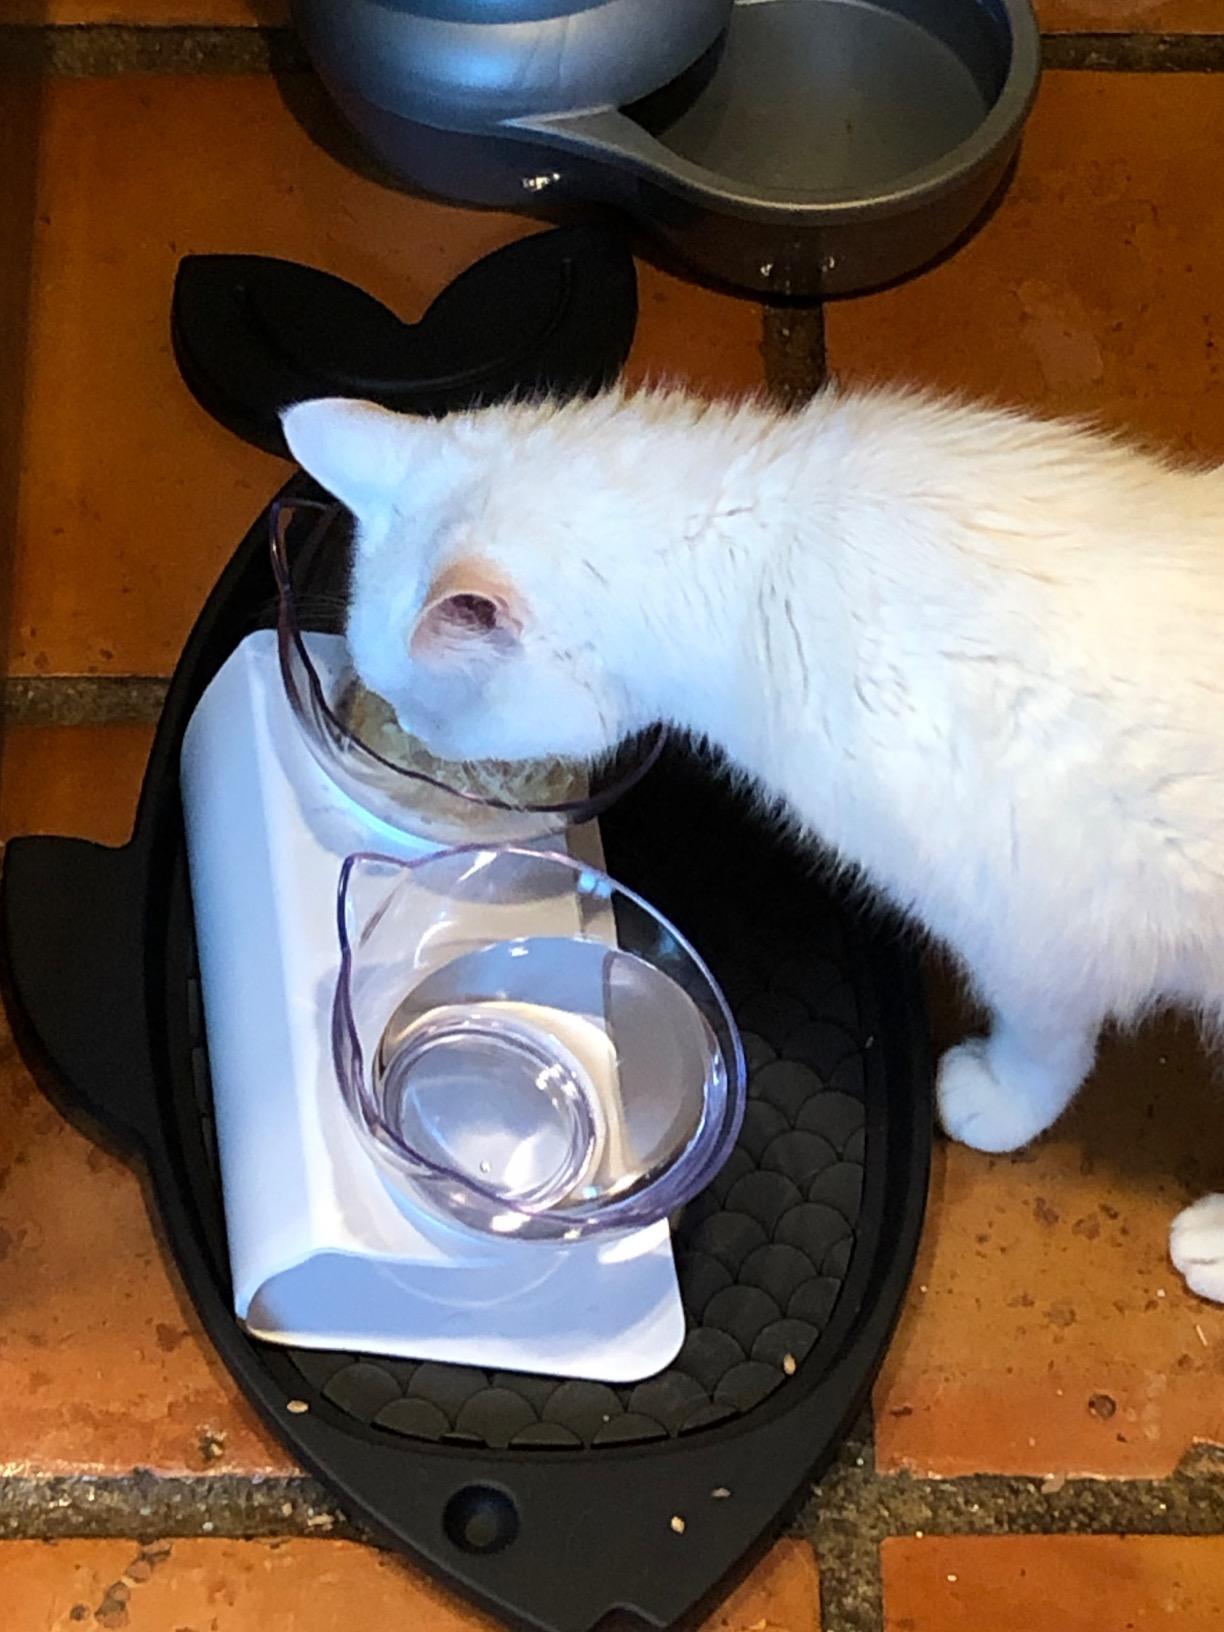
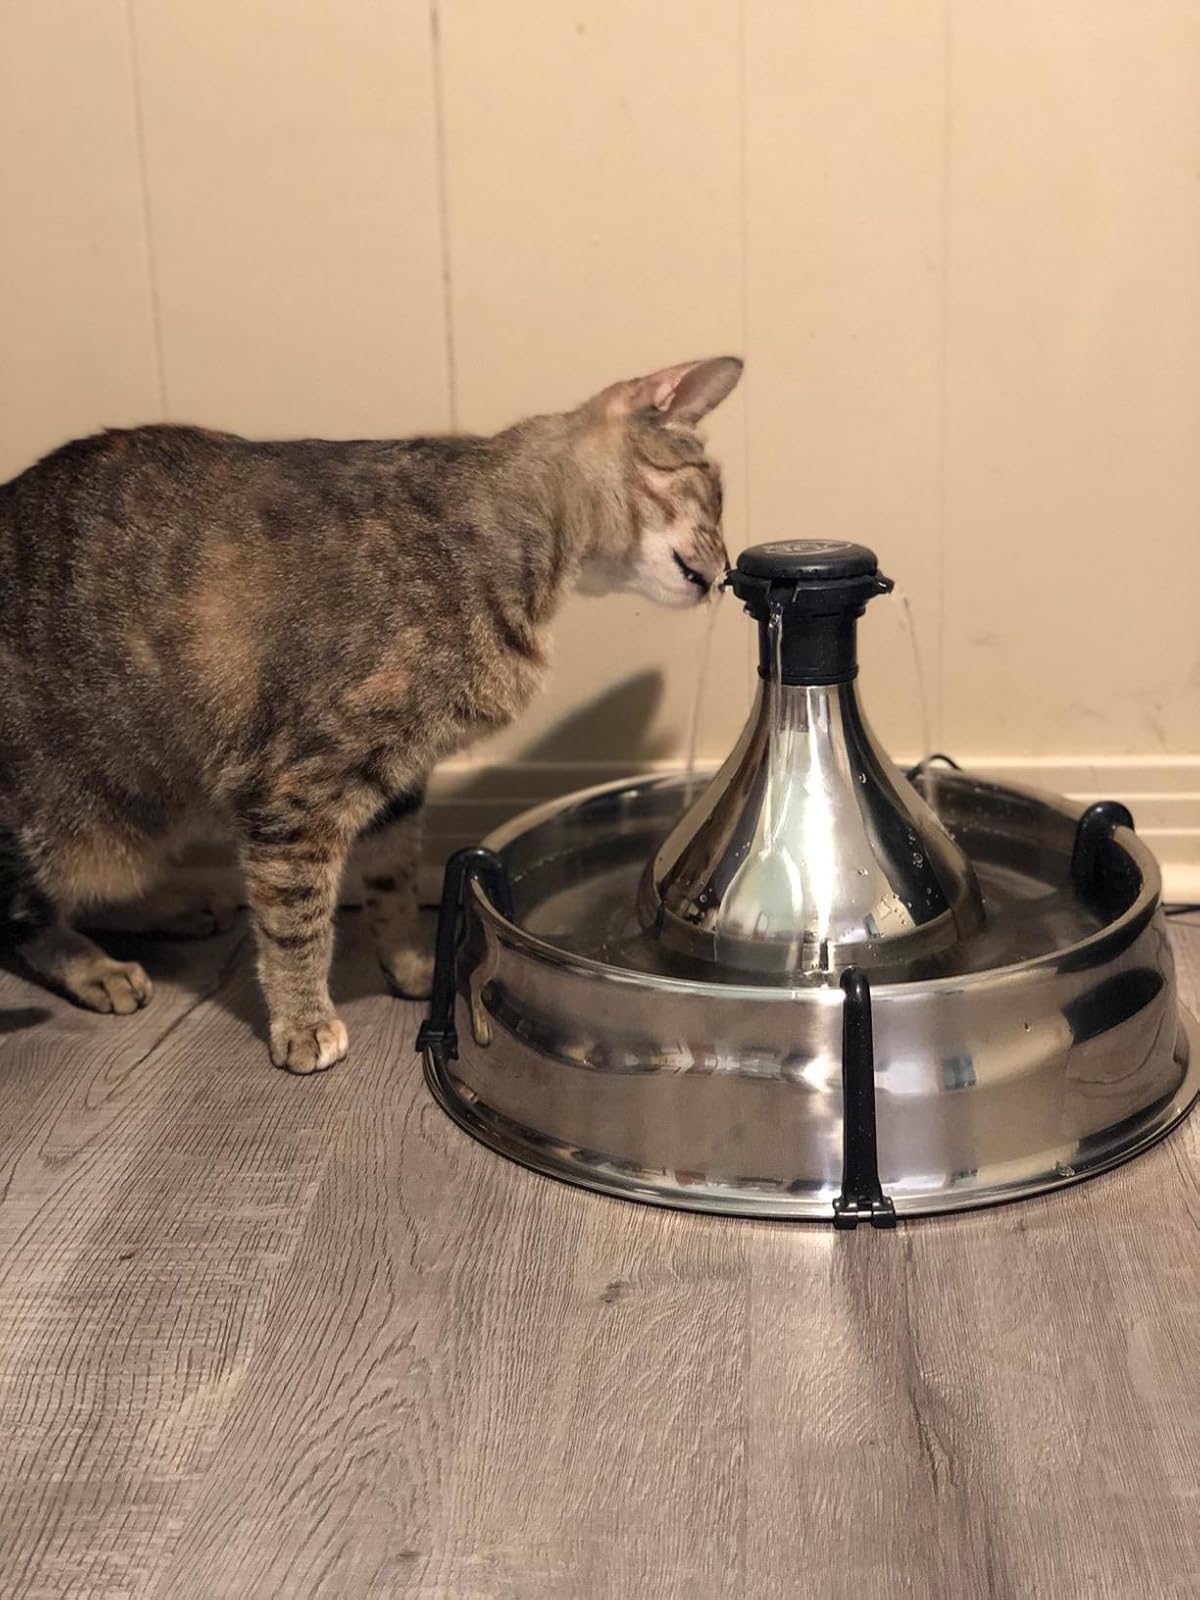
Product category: items_bowl
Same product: no